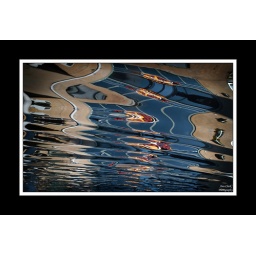
Reflections in the canal water of bldgs &amp;amp; boats